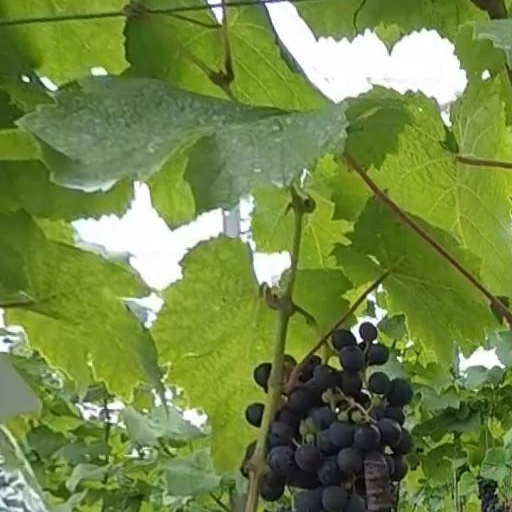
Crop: grape